Obock

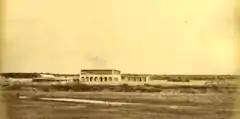
The French traders settlement and the coal depot in the mid 1880s.

The site was not the subject of any occupation, just visited by the ships of the naval divisions assigned to the Indian Ocean, until the installation of trader Pierre Arnoux in 1881, followed by Paul Soleillet. Obock became a true colony in 1884 with the arrival in August of Léonce Lagarde, who established an administration and extended French possession in the Gulf of Tadjoura, forming the Territory of Obock and outbuildings, with Obock as its capital. By 1885, Obock had 800 inhabitants and a school. However, the anchorage was more exposed than the site of Djibouti on the south side of the Gulf of Tadjoura, and the colonial administration moved there in 1894. The population of Obock subsequently declined.